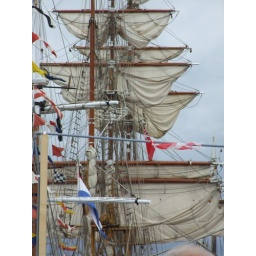
Tall ships in sail